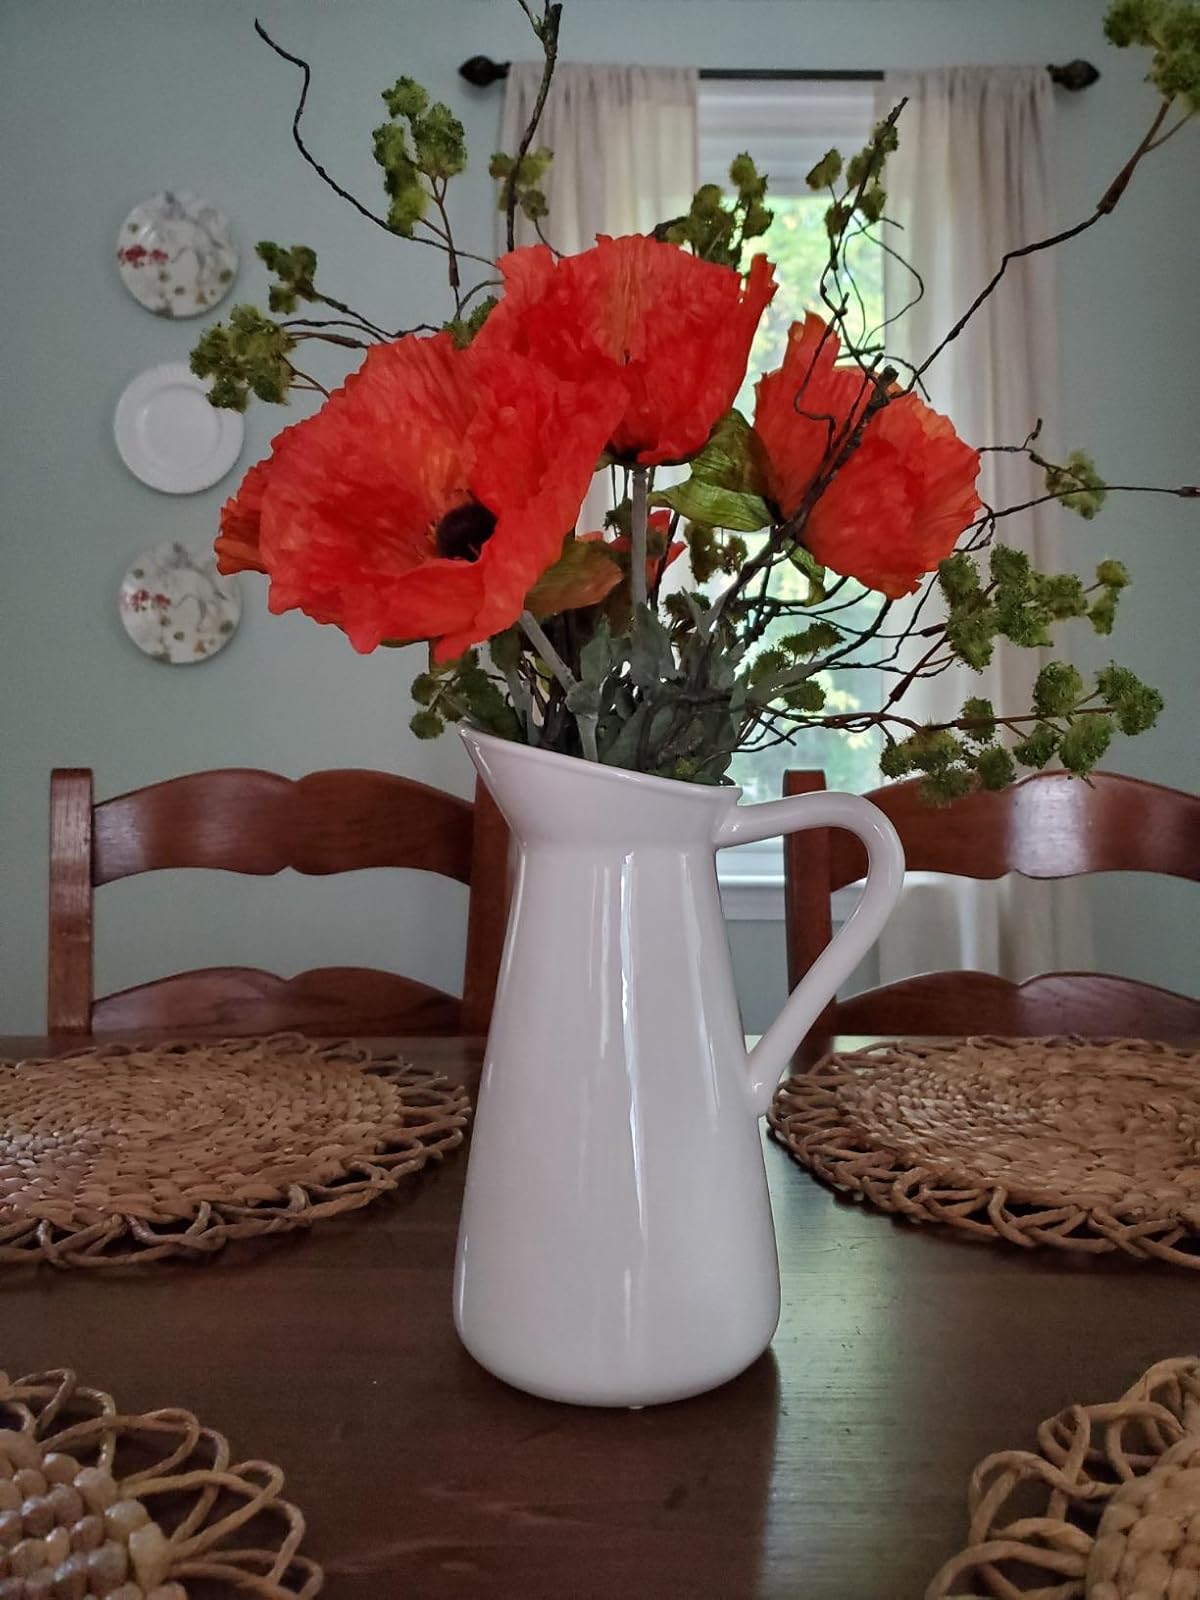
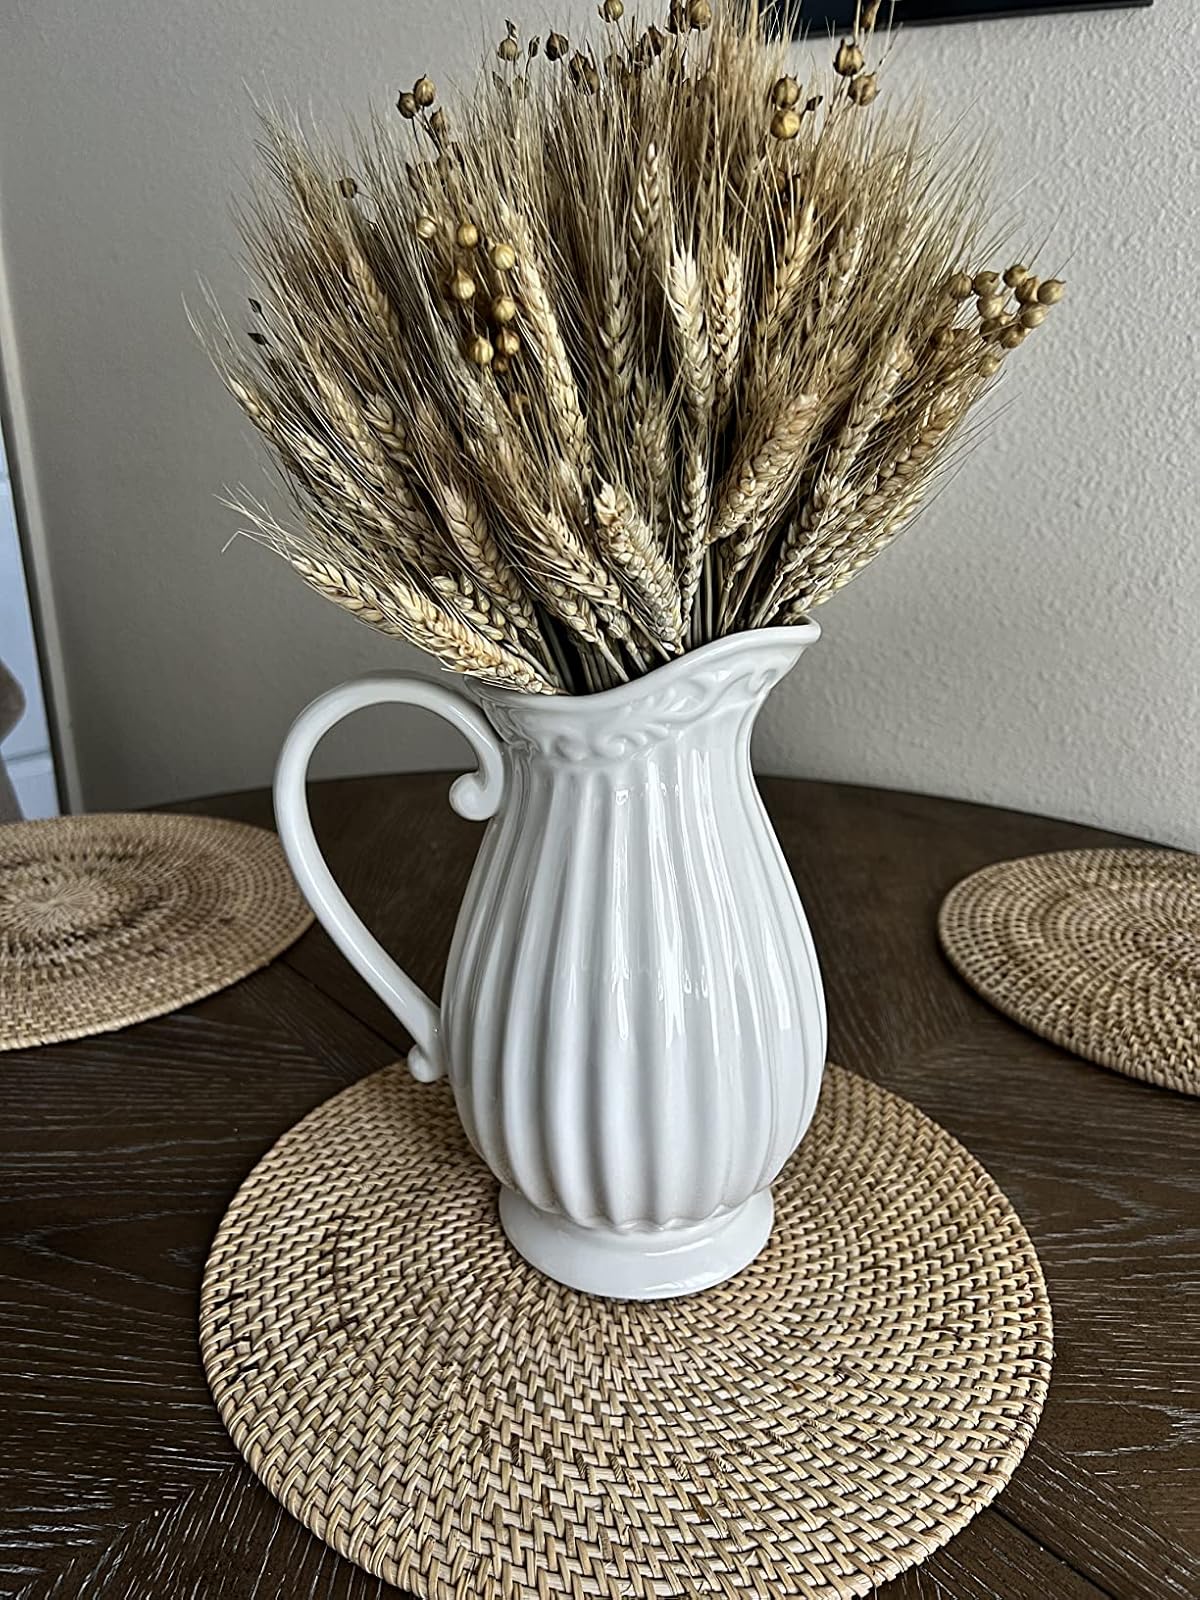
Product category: vase
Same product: no